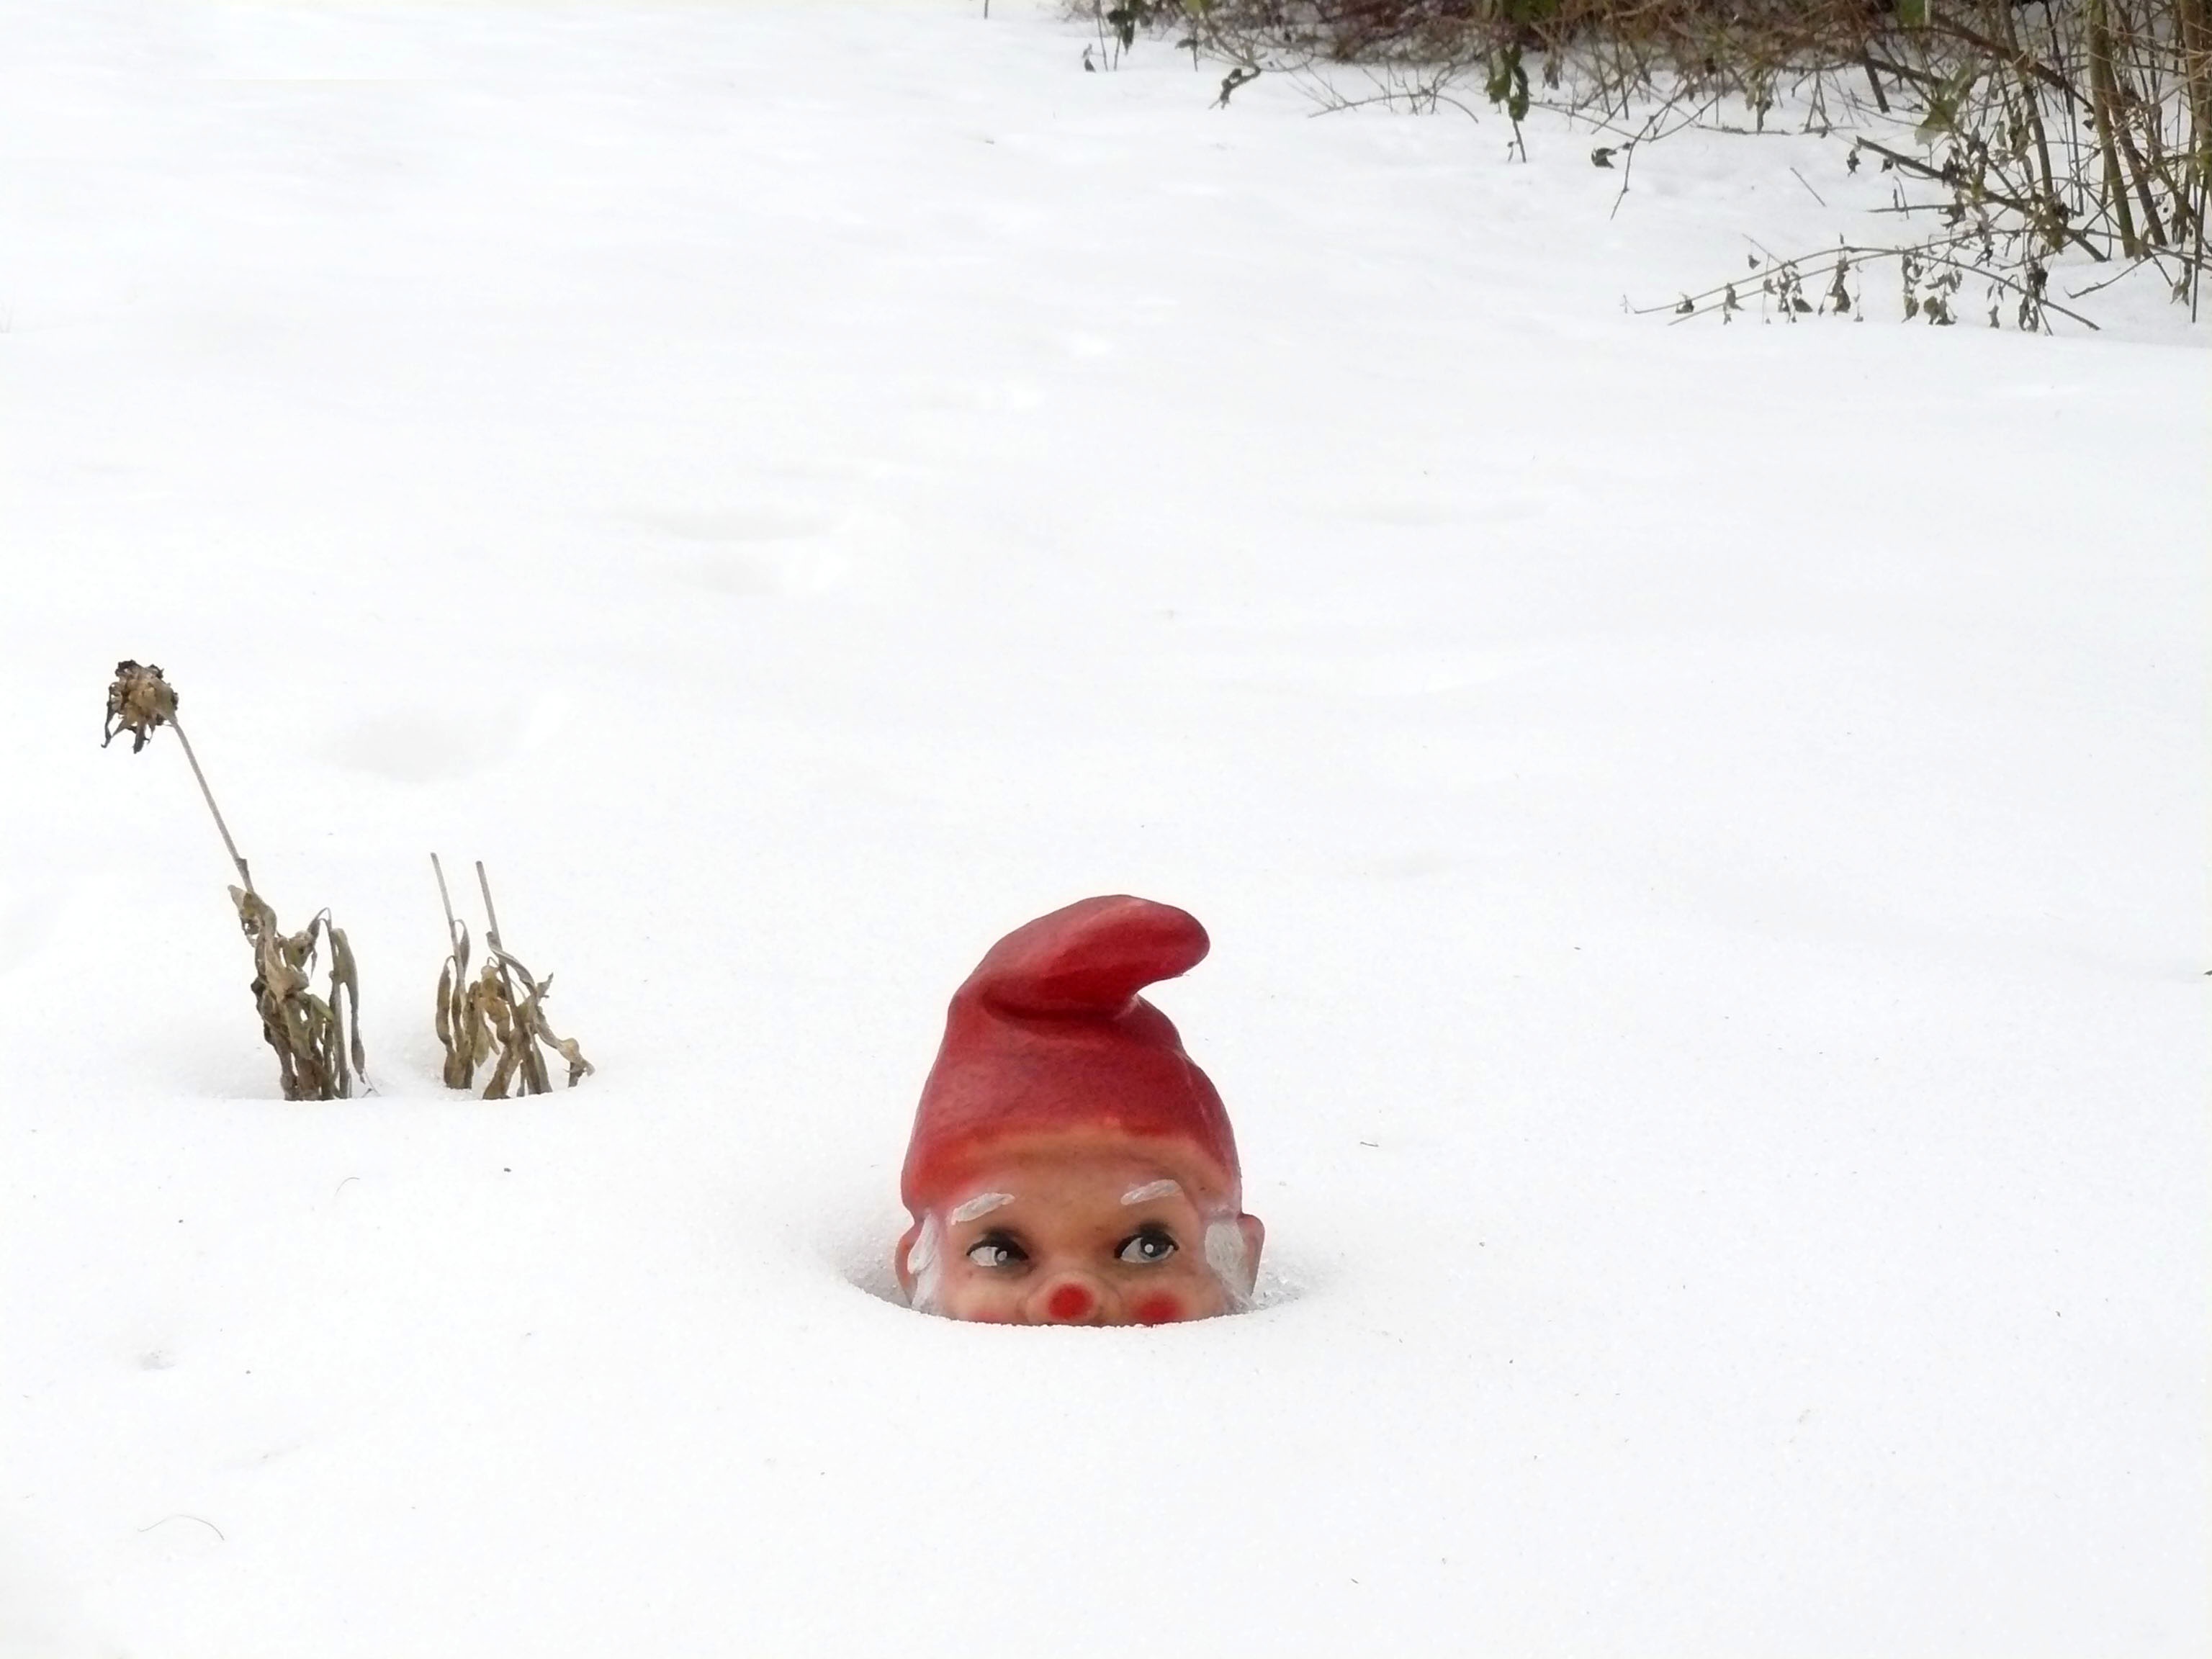
snow, cold, winter, white, weather, snowy, season, footwear, snowman, dwarf, hidden, wintry, garden gnome, snow magic